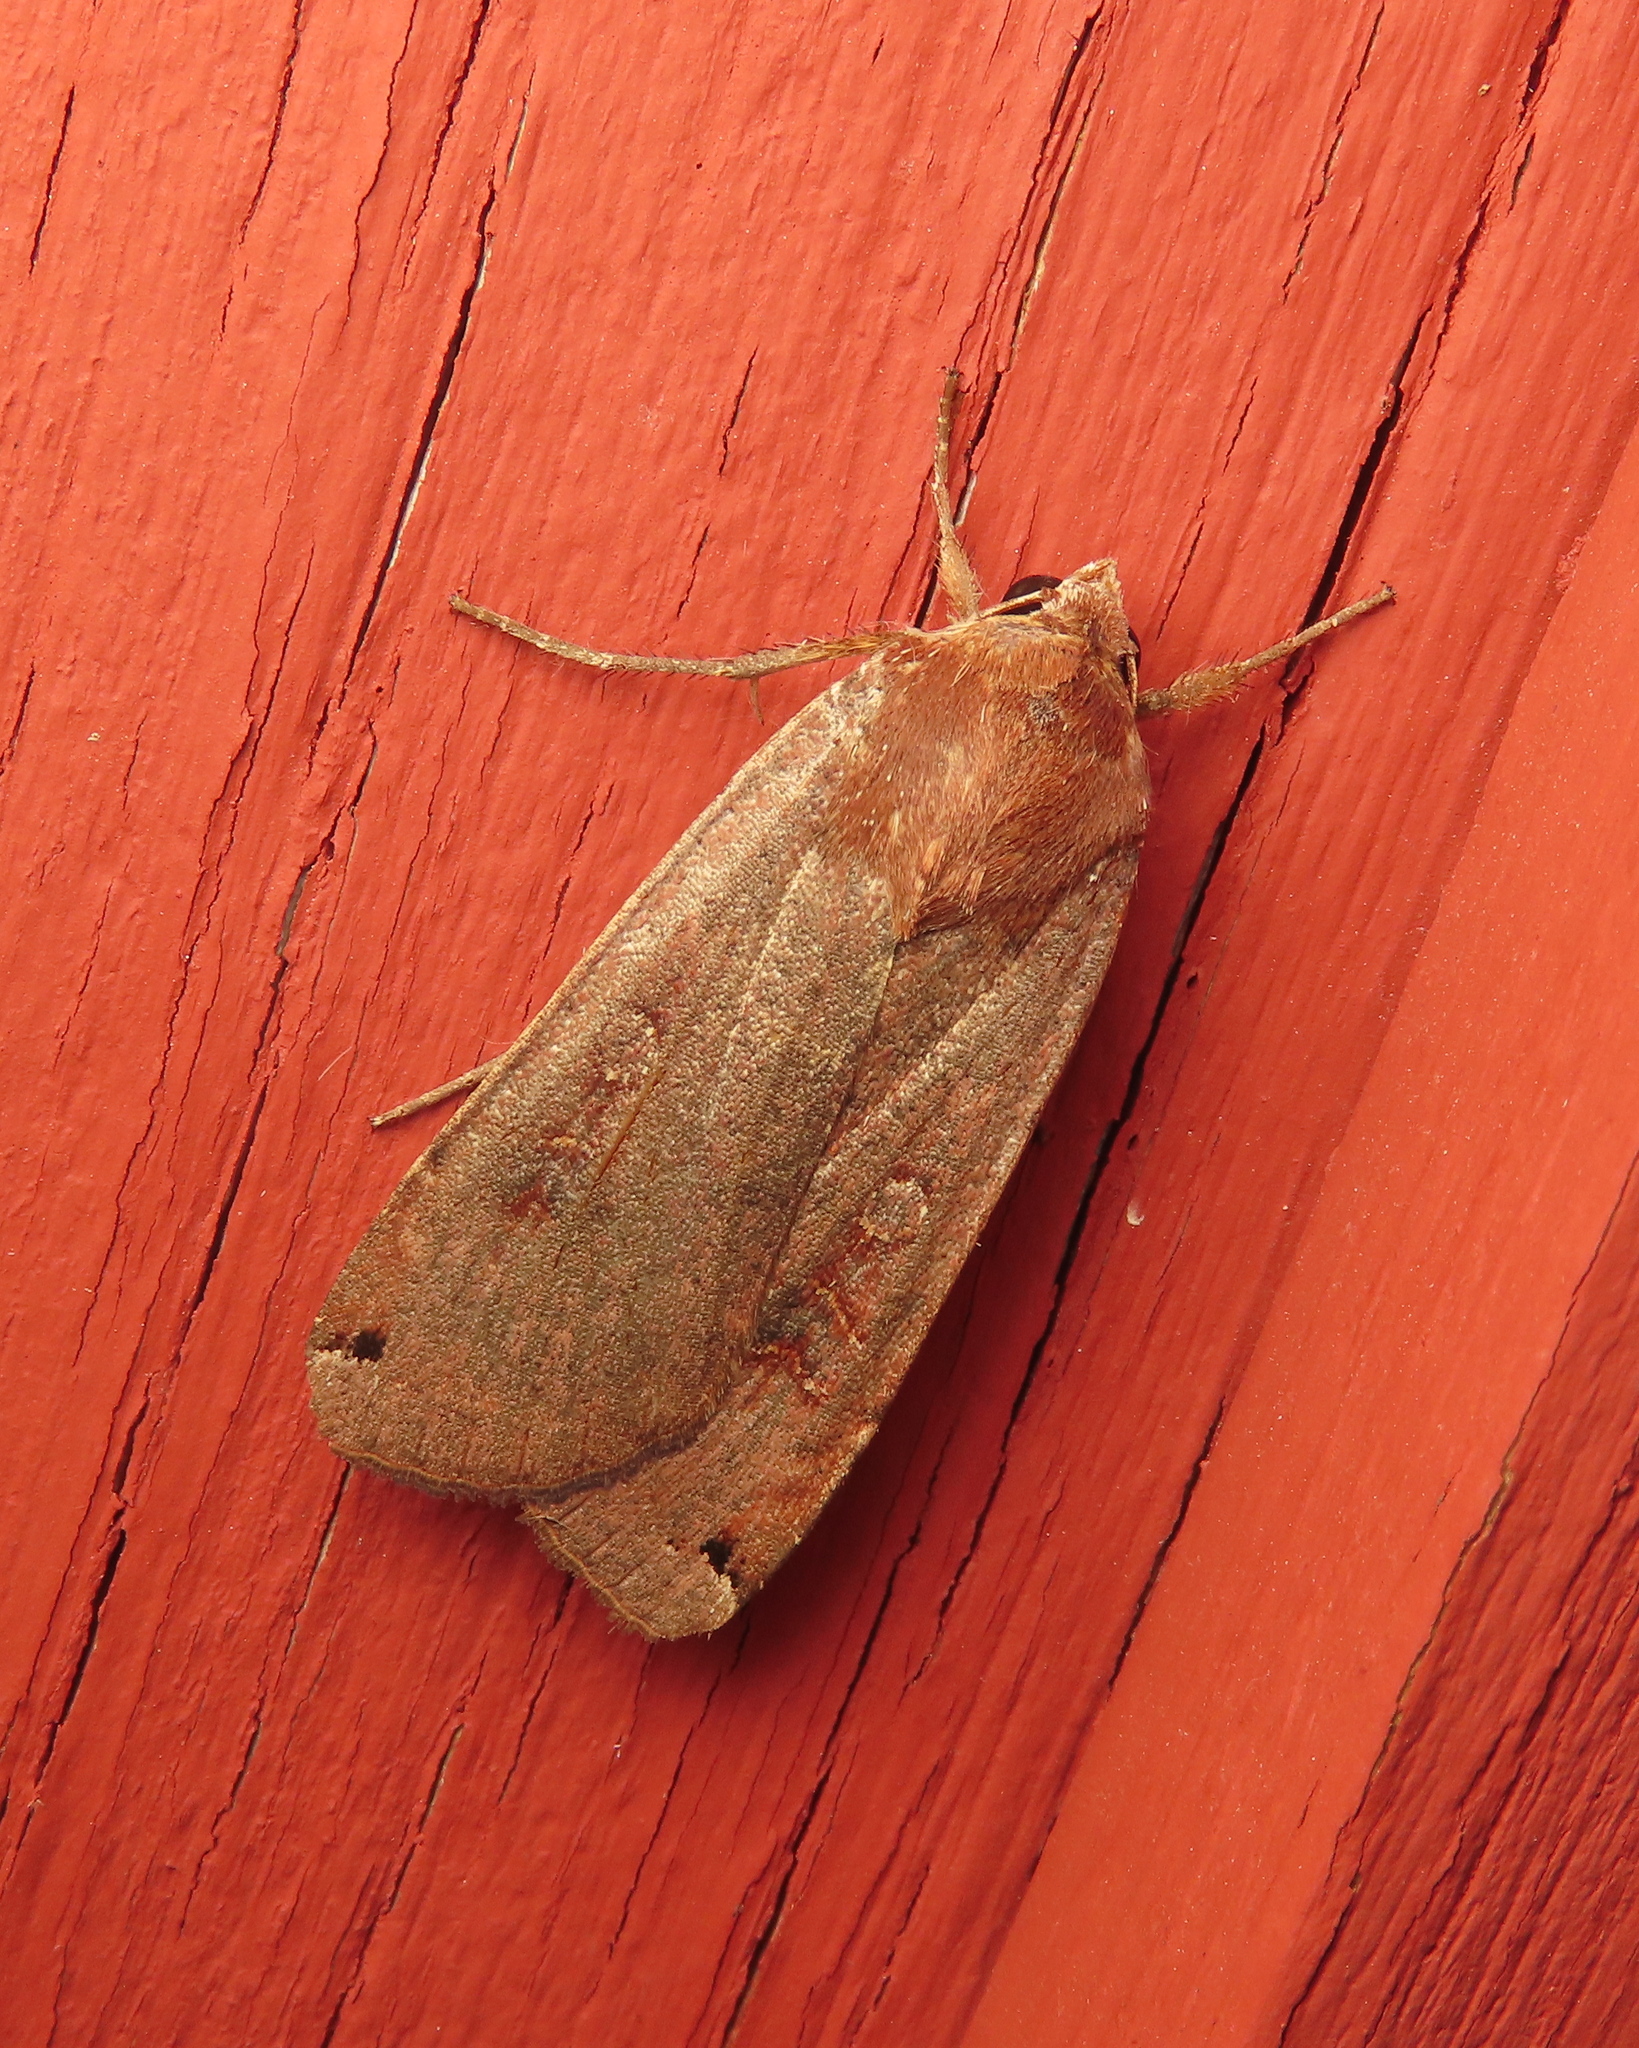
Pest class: cutworms